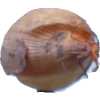
Label: onion